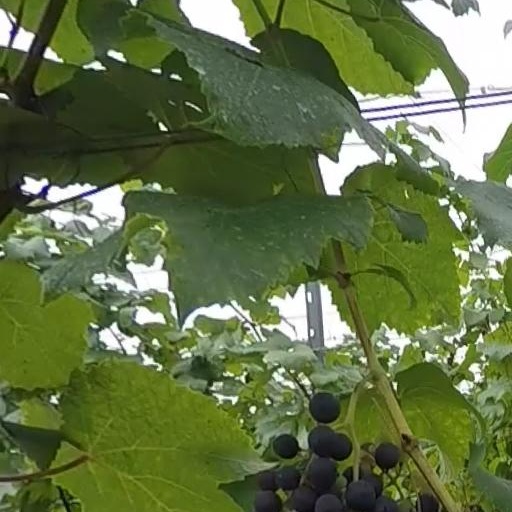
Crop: grape